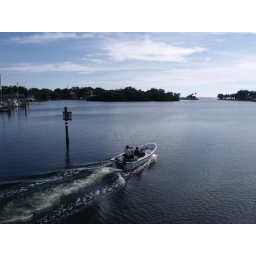
boat passes under bridge